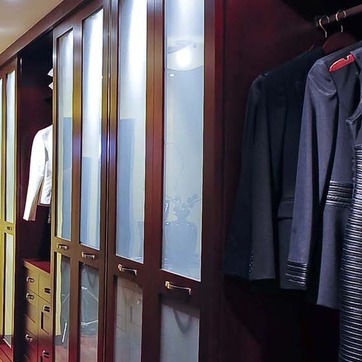
Material: glass